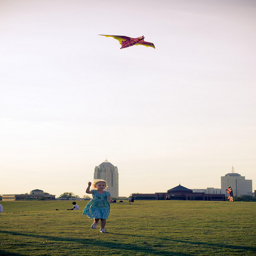
A young girl is running in a field and flying a kite
A little girl flying a kite on a big field with buildings in the background.
A child runs with a kite in their hand.
A little girl flying a kite at the park.
young girl in a park flying a kite